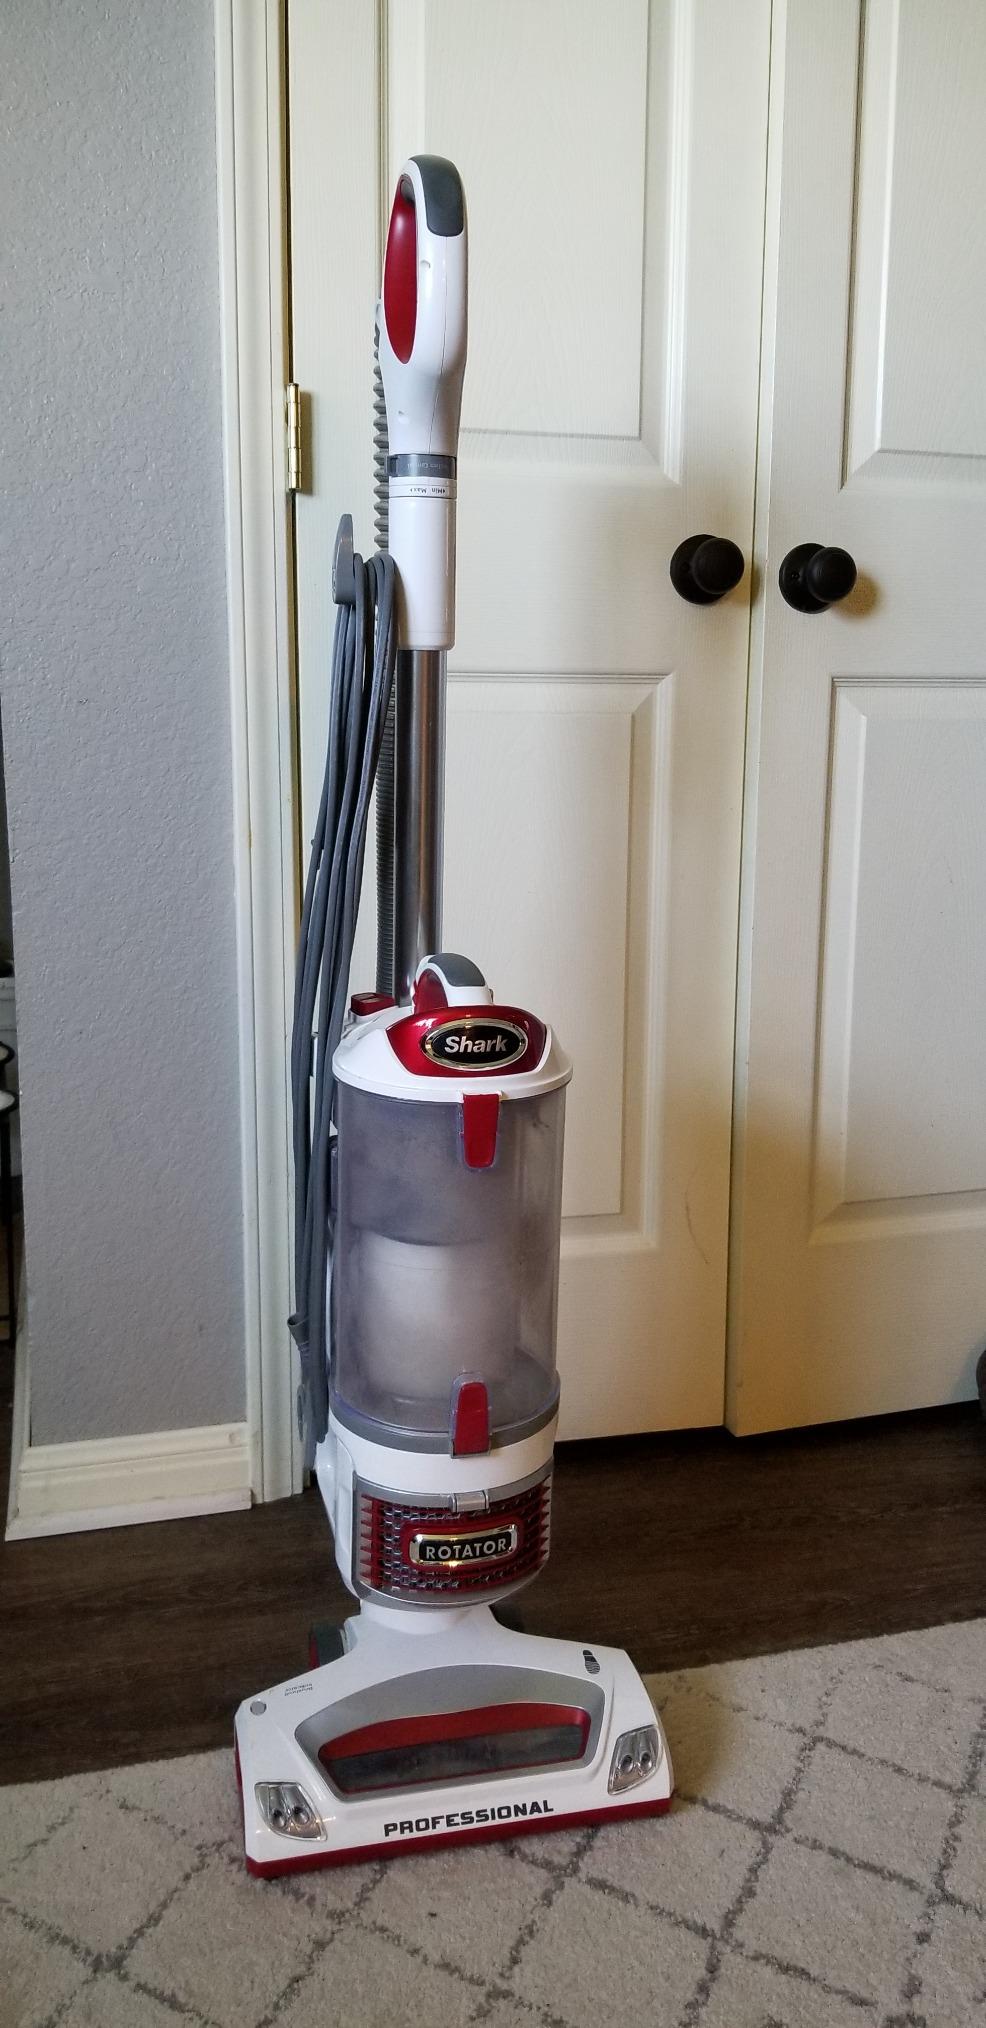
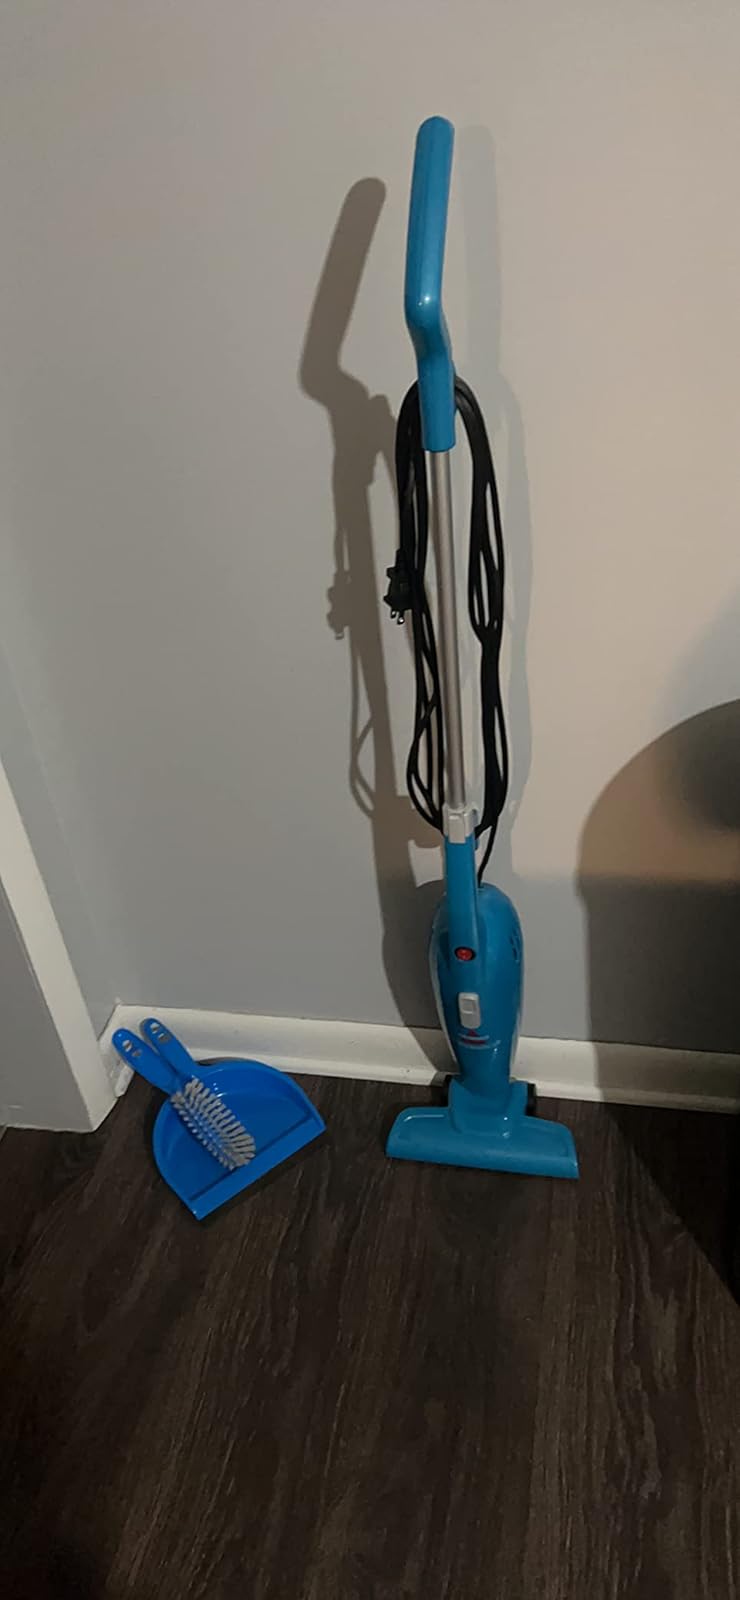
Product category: items_vacuum
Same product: no